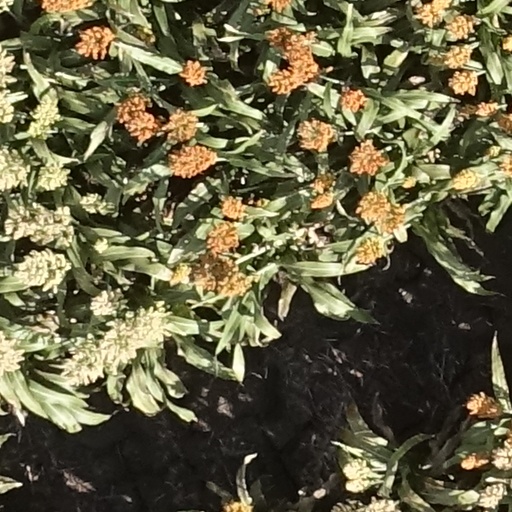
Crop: sorghum